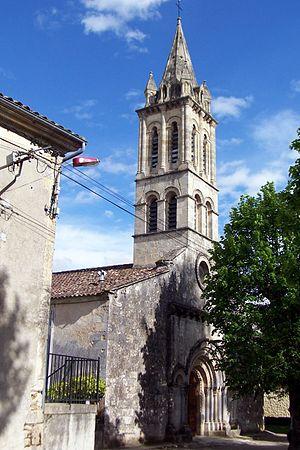
Église Saint-Martin de Cérons (Gironde, France)
Cérons est une commune du Sud-Ouest de la France, située dans le département de la Gironde, en région Nouvelle-Aquitaine.
Cet article recense les monuments historiques français classés en 1913.
Cet article recense les monuments historiques de l'arrondissement de Langon, dans le département de la Gironde, en France.